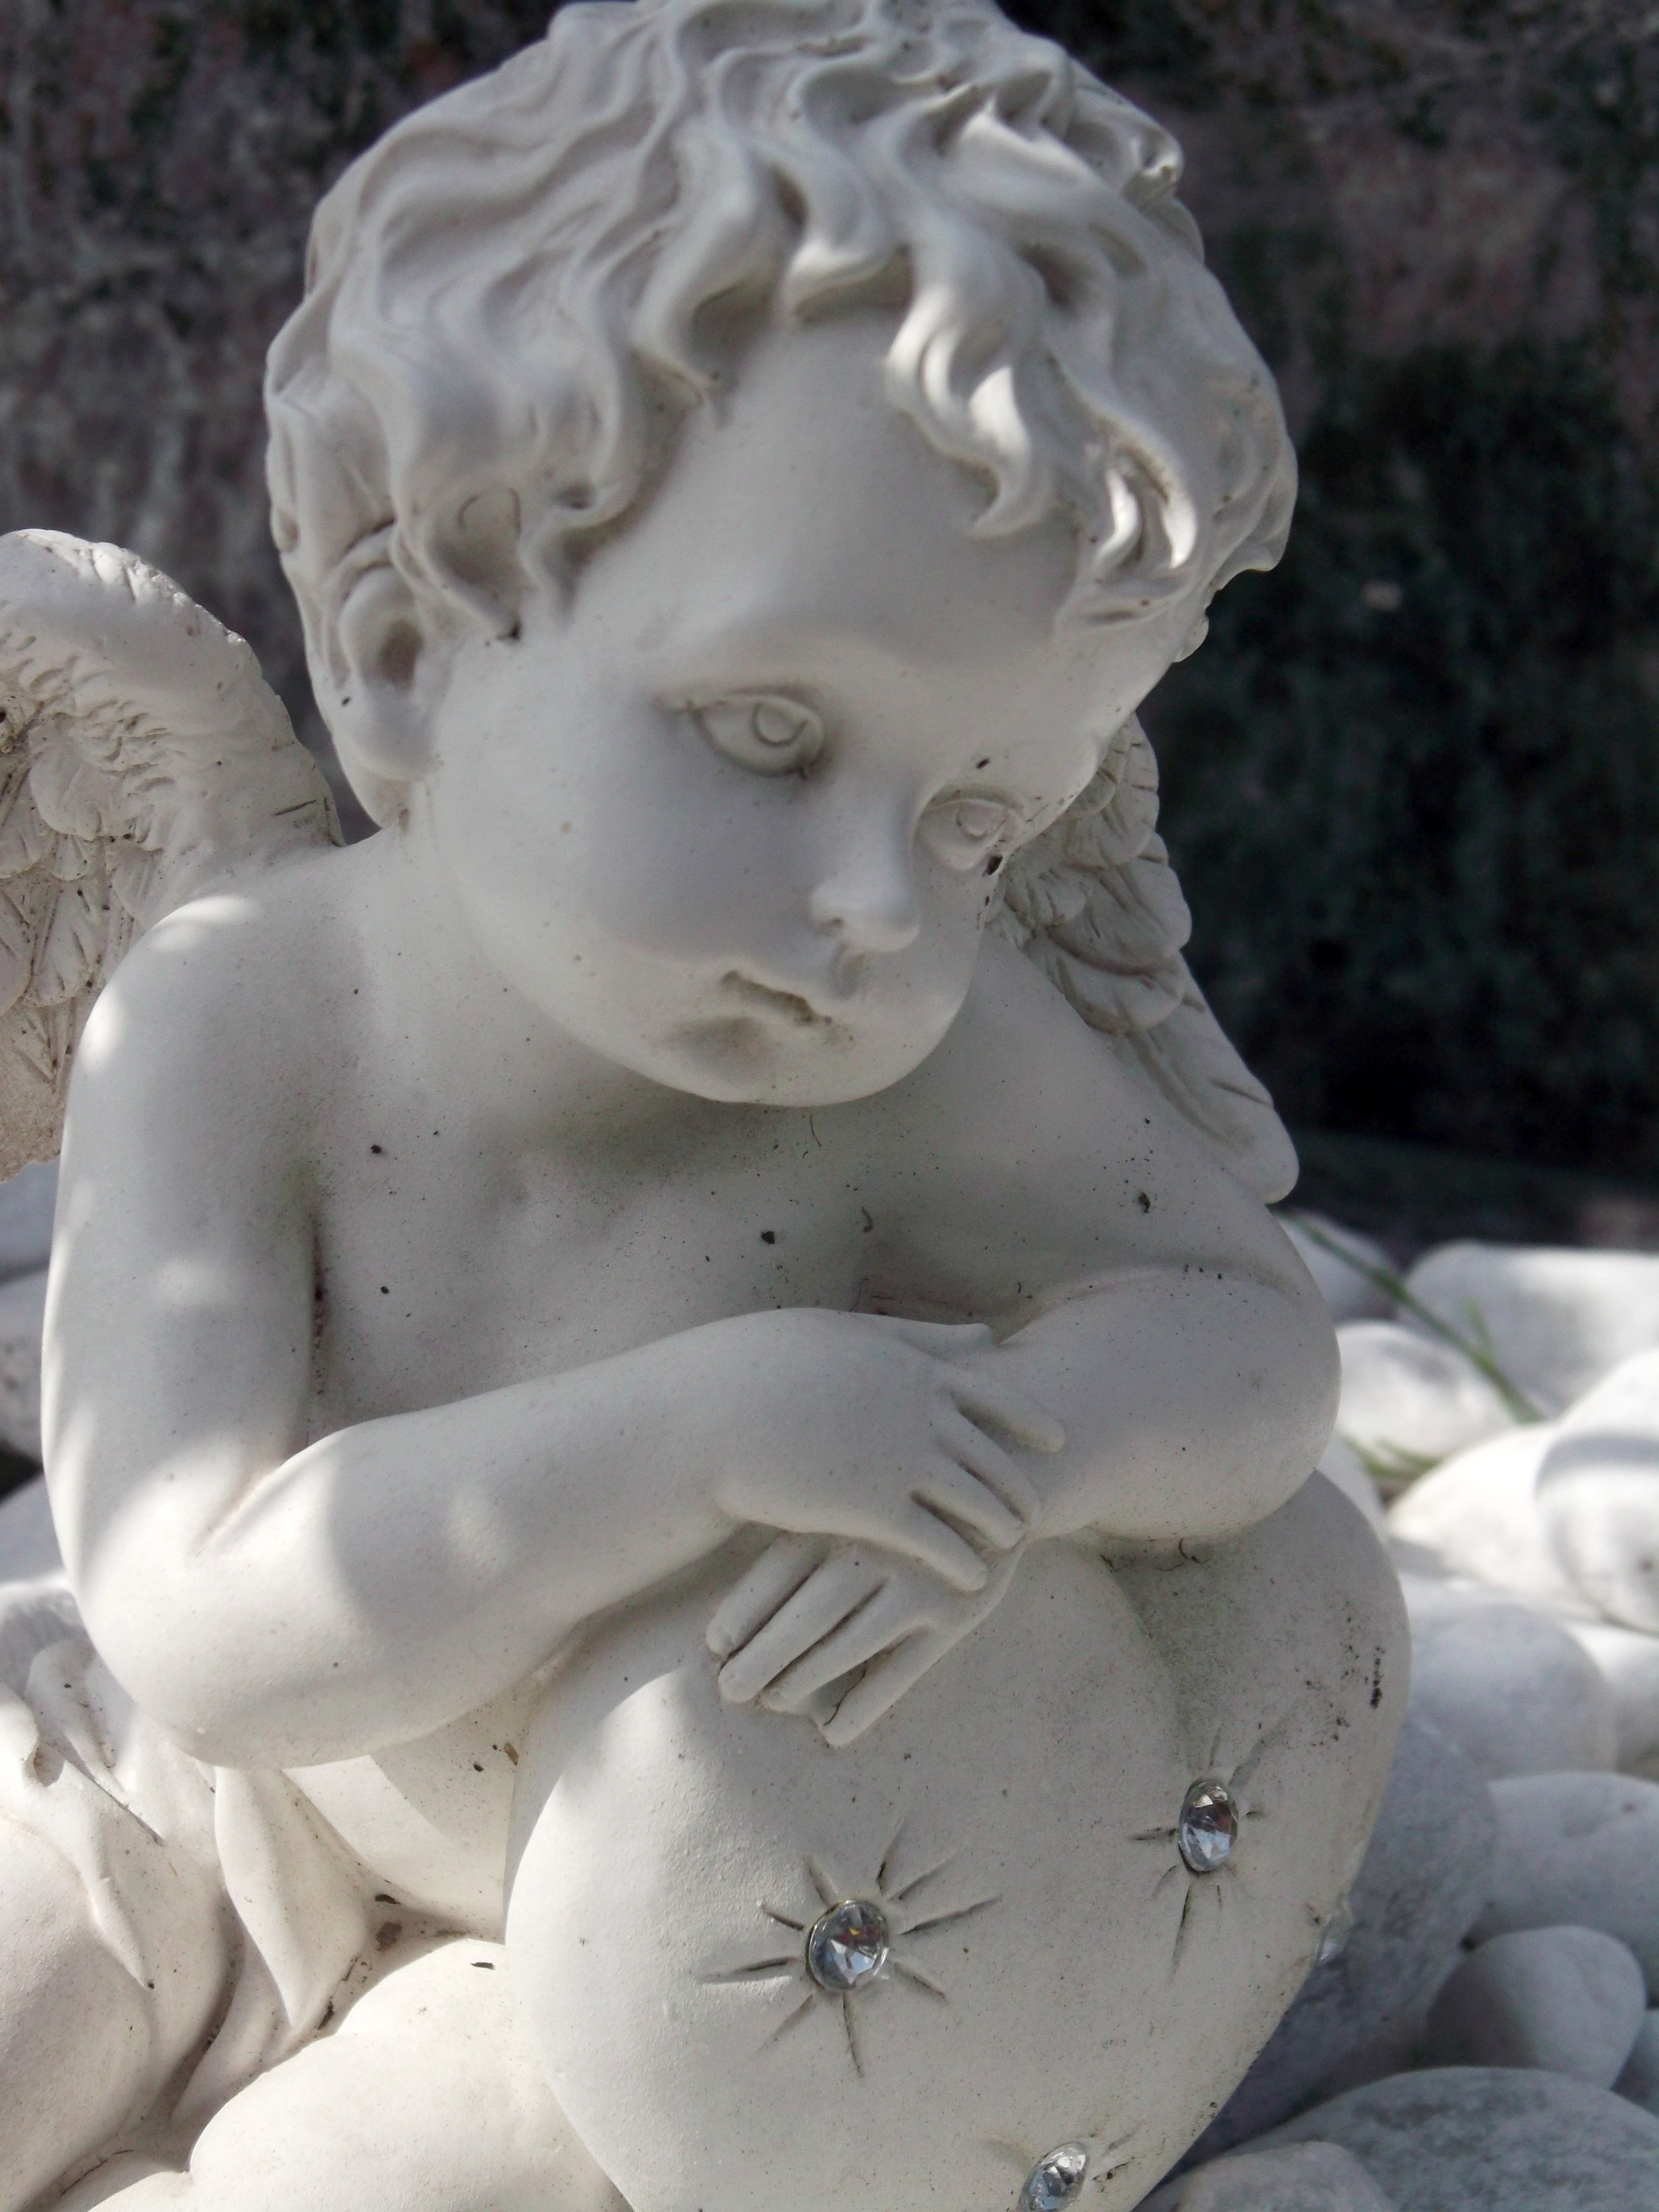
monument, statue, cemetery, sculpture, angel, art, figure, faith, hope, carving, stone carving, fictional character, classical sculpture